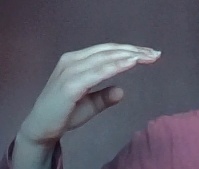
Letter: jeem